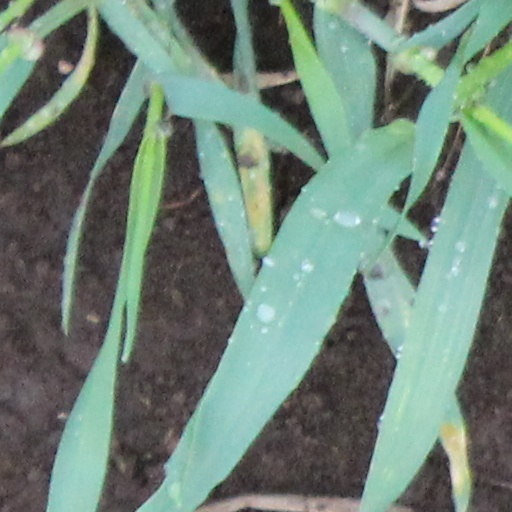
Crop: wheat